TheBus (Prince George's County)

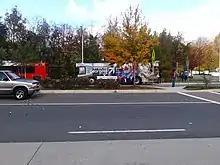
A new version of The Bus Route 21X: Prince George's Community College

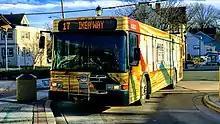
Gillig LF Diesel in Route U.S. 1 Ride Wrap on The Bus Route 17: Mount Rainier

The idea for Prince George's County establishing its own transit system was initially brought up by Prince George's County in 1986, as a way of providing better transportation access to the Upper Marlboro Courthouse and other important government offices, that were isolated from many of the other areas of Prince George's County that were served by WMATA's Metrorail and Metrobus System. While WMATA itself could have easily have provided these areas of Prince George's County, it was not very cost effective for Prince George's County to allow WMATA to do so as WMATA would have charged Prince George's County for the costs of operating those particular bus routes. WMATA charges counties the costs of operating some routes, because as regional routes they were not profitable due to lower ridership. Therefore, Prince George's County decided it would be much cheaper for the county to operate their own transit system instead. Prince George's County learned watching Montgomery County's success of developing its own "Ride On" transit system in March 1975, which also was being asked by WMATA to pay for their buses on routes in Montgomery County. Thus, Prince George's County's "The Bus" system was created in January 1990.